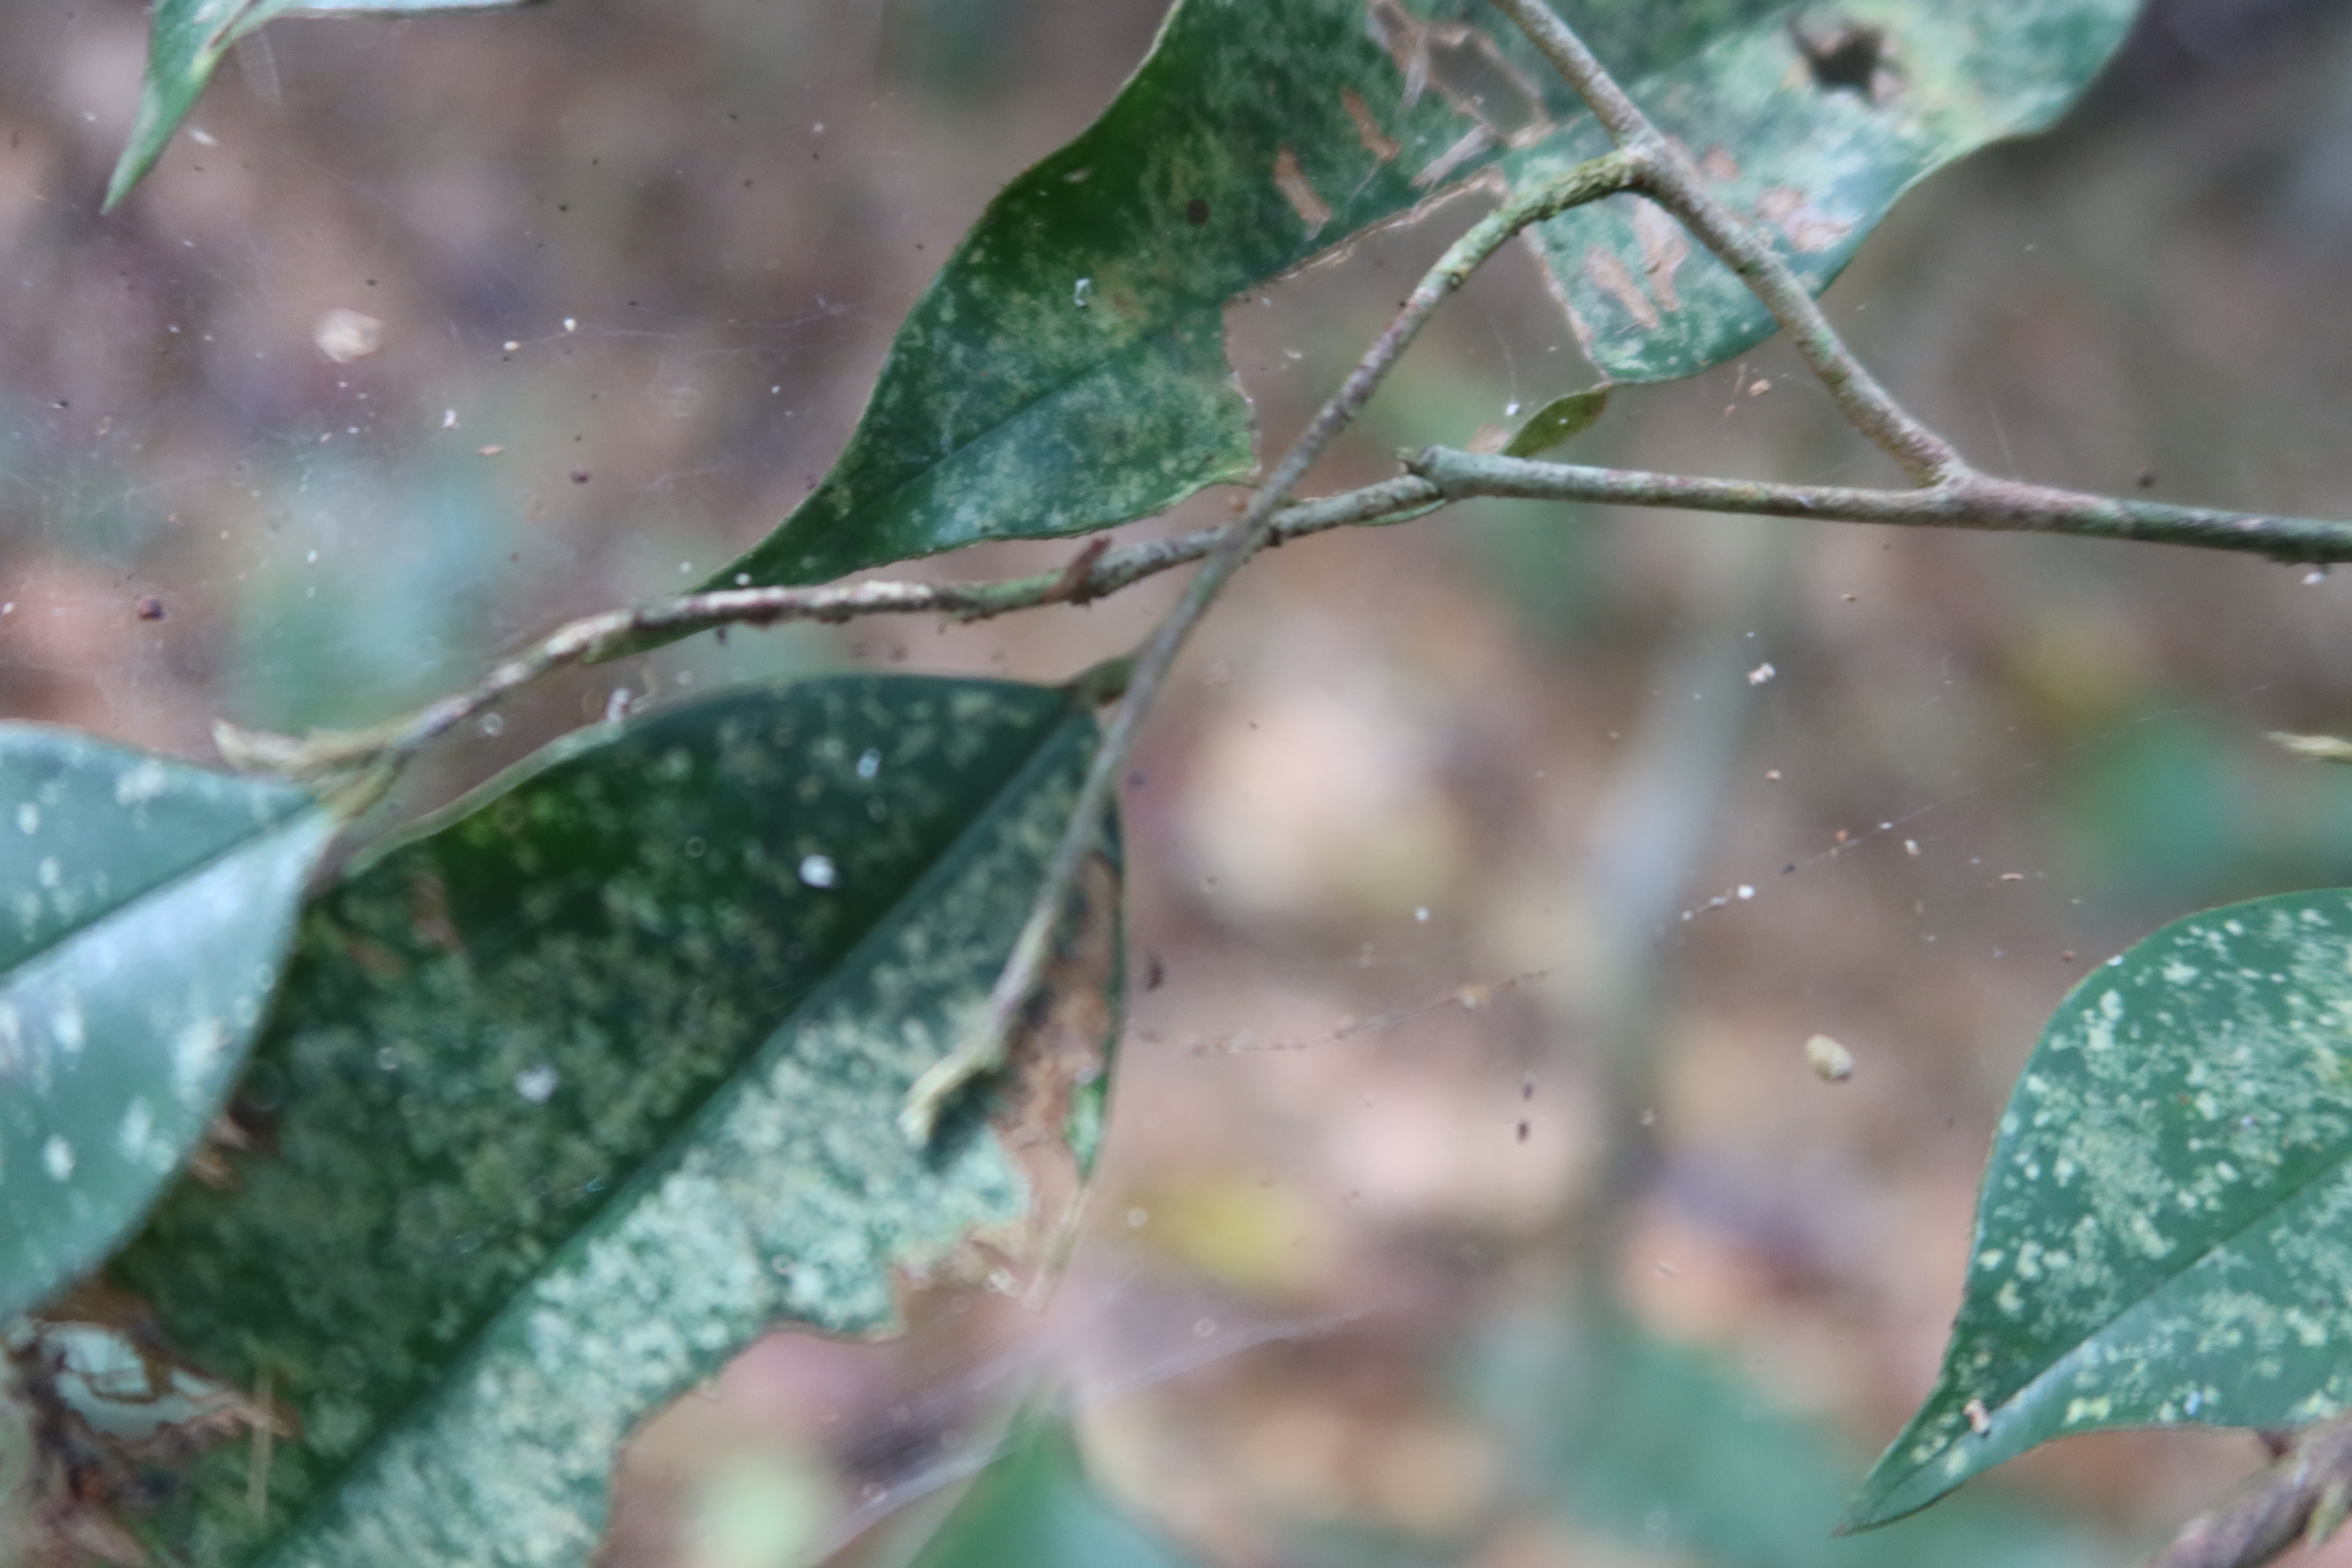
Label: Spiders